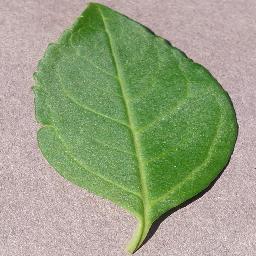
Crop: cherry
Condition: (including_sour)_healthy